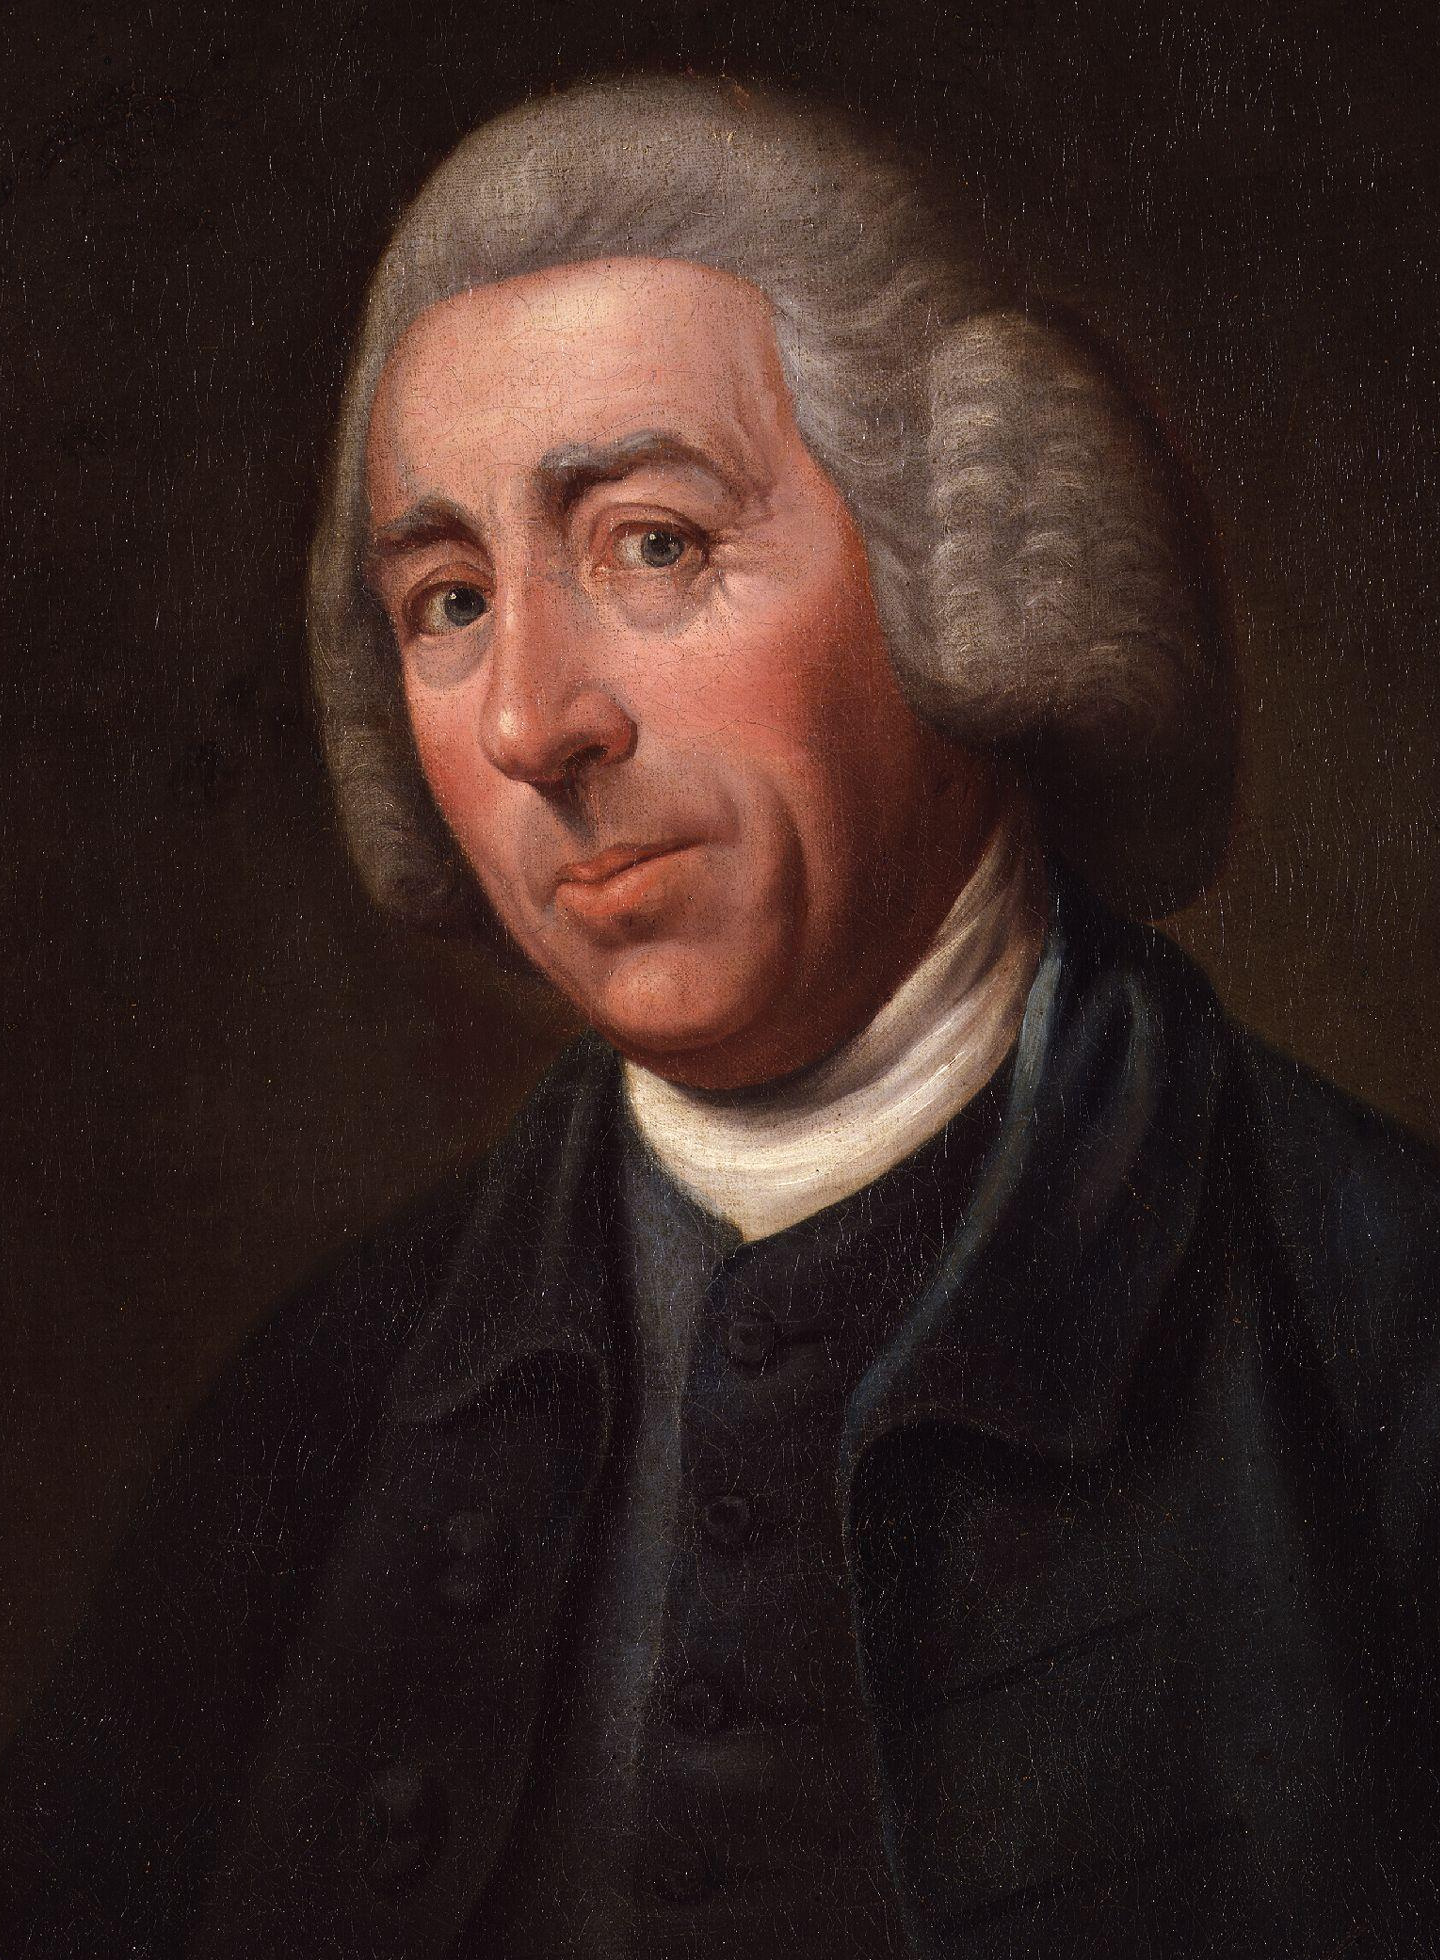
ลานเซลอต บราวน์

ไฟล์:Lancelot ('Capability') Brown by Nathaniel Dance, (later Sir Nathaniel Dance-Holland, Bt) cropped.jpg|thumb|ลานเซลอต บราวน์ "ผู้สามารถ"
ลานเซลอต บราวน์ (; พ.ศ. 2259 — 6 กุมภาพันธ์ พ.ศ. 2326) รู้จักโดยทั่วไปในอีกชื่อหนึ่งว่า บราวน์ผู้สามารถ (Capability Brown) นักจัดสวนและภูมิทัศน์ชาวอังกฤษผู้ได้รับการกล่าวขวัญถึงว่าเป็น “ศิลปินที่สมราคาคนสุดท้ายแห่งคริสต์ศตวรรษที่ 18” และนับเป็นนักจัดสวนที่ยิ่งใหญ่ที่สุดของอังกฤษ ได้ออกแบบสวนสาธารณะมากกว่า 170 แห่งและมีหลายแห่งที่ยังคงยั่งยืนอยู่ถึงปัจจุบัน
== ประวัติ ==
ลานเซลอต บราวน์ เกิดที่เมืองเคิร์กอาร์ล นอร์ธทัมเบอร์แลนด์ ได้รับการศึกษาที่โรงเรียนแคมโบ เริ่มทำงานด้วยการเป็นเด็กคนสวนอยู่กับเซอร์วิลเลียม ลอเรน และย้ายไปอยู่ที่ “วูตัน” ของริชาร์ด เกรนวิลล์-เทมเปิล เอิร์ลที่ 2 จากนั้นเข้าร่วมทำงานเป็นพนักงานสวนกับหลอร์ดค็อบแฮมที่สโตว์ บักกิงแฮมเชียร์ อยู่ภายใต้การดูแลของวิลเลียม เคนท์ ซึ่งถือกันว่าเป็นผู้บุกเบิกและวางรูปแบบของสวนอังกฤษ ในระหว่างที่ทำงานอยู่ที่สโตว์ บราวน์แต่งงานกับสตรีพื้นถิ่นชื่อบริเจ็ต วาเยต และมีบุตรคนแรกในสี่คนของเขา
ในฐานะผู้ชำนาญที่ขึ้นชื่อในสวนสไตล์อังกฤษ บราวน์ได้รับการเรียกหามากที่สุดจากเจ้าของที่ดิน เมื่อ พ.ศ. 2294 ฮอเรซ วอลโปล เขียนถึงงานของบราวน์ที่ปราสาทวอร์ริกไว้ว่า "“ตัวปราสาทได้รับการเสริมให้งดงามขึ้น ทิวทัศน์ที่นี่สร้างความประทับใจข้าพเจ้ามากกว่าที่คาดไว้ แม่น้ำเอวอนไหลหลากลดหลั่นเป็นชั้นลงถึงฐานของมัน นับเป็นสวนที่ได้รับการจัดวางไว้อย่างดียิ่งโดยบราวน์ผู้เป็นผู้วางแนวคิดที่เคนท์และที่ฟิลิปส์ เซาท์โคท""
== การทำงาน ==
ประมาณว่าบราวน์เป็นผู้รับผิดชอบในการออกแบบสวนไม่น้อยกว่า 170 แห่งตามบริเวณบ้านและคฤหาสน์ที่งดงามที่สุดของประเทศอังกฤษ งานของบราวน์ยังคงปรากฏอยู่ถึงปัจจุบัน ซึ่งรวมถึงพระราชวังเบลนไฮม์ บ้านโบวูด มิลตันแอบเบย์ และมิลตัลแอบบาสที่อยู่ใกล้เคียงกัน และที่อื่นๆ อีกหลายแห่ง บุรุษผู้ปฏิเสธงานในไอร์แลนด์เนื่องจากยังทำงานในอังกฤษไม่แล้วเสร็จได้รับการขนานนามว่า "บราวน์ผู้สามารถ" ก็เพราะเขามักบอกเจ้าของที่ดินผู้เป็นลูกค้าเสมอว่าที่ดินผืนนั้นมีขีดความ "สามารถ" สูงสำหรับงานจัดภูมิทัศน์
ไฟล์:Bowood from Morris's County Seats 1880.JPG|thumb|350px|บ้านโบวูด คฤหาสน์ชนบทที่จัดวางภูมิทัศน์โดยลานเซลอต บราวน์ "ผู้สามารถ"
งานของบราวน์มีสไตล์ที่เรียบง่ายเป็นสนามหญ้าที่เป็นเนินขึ้นลงตามลักษณะภูมิประเทศ และราบเรียบตรงไปสู่บ้านและกลุ่มต้นไม้ การวางต้นไม้กระจายอย่างธรรมชาติไม่เป็นแถวแนว ทางน้ำรูปแบบที่เคี้ยวคดได้รับการวิพากษ์วิจารณ์จากนักทฤษฎีสวนในสมัยนั้นเป็นอันมาก แต่ในขณะเดียวกัน สไตล์สวนอังกฤษแบบใหม่ของบราวน์ก็ได้รับการยกย่องเป็นอย่างมากเช่นกัน
งานภูมิทัศน์ของบราวน์นับเป็นงานบุกเบิกทางแฟชั่น และมีความแตกต่างขั้นพื้นฐานไปจากสวนรูปนัยที่กำลังถูกแทนที่ในยุคนั้นค่อนข้างมาก สวนที่เรียกว่า “สวนรูปนัย” (Formal garden) ของอังกฤษซึ่งเป็นแบบอย่างที่แพร่หลายอยู่ก่อนแล้วได้รับการวิพากษ์วิจารณ์จาก อเลกซานเดอร์ โปบ และบุคคลอื่นๆ ในช่วงคริสต์ศตวรรษ 1700 (พ.ศ. 2144-2243) เริ่มต้นถูกทดแทนในปี พ.ศ. 2362 โดยวิลเลียม เคนท์ และต่อมาโดยบราวน์ด้วยการจัดสวนในสไตล์ที่เป็นธรรมชาติมากขึ้น และ บราวน์เองนับได้ว่าเป็นผู้วางรูปแบบภูมิทัศน์อังกฤษที่มีรูปแบบละเอียดอ่อนและชัดเจนมากขึ้น
== ขั้นตอนการทำงาน ==
รัสเซล เพจ กล่าวถึงขั้นตอนการทำงานของบราวน์ไว้ว่า "“โน้มน้าวและกระตุ้นให้ลูกค้าที่ร่ำรวยรื้อสวนแบบรูปนัยเดิมทิ้งและทดแทนด้วยการจัดให้มีสนามหญ้า กลุ่มต้นไม้ และสระและทะเลสาบที่มีรูปทรงอิสระ” ริชาร์ด โอเวน เคมบริดจ์ กวีชาวอังกฤษและนักเขียนเรื่องเสียดสีได้ประกาศว่าตนเองขอตายก่อนถึงยุคสวนของบราวน์เพื่อจะได้ “เห็นสวรรค์ก่อนที่จะถูกปรับปรุง”" ซึ่งแสดงให้เห็นถึงการเล่าลือ ถกเถียงและการวิพากษ์วิจารณ์ผลงานของบราวน์ที่สามารถอยู่ยั่งยืนมานานได้มากกว่า 200 ปี แต่ในทางตรงกันข้าม ริชาร์ด บิสโกรฟ กล่าวถึงขั้นตอนงานของบราวน์ว่าเป็นการทำธรรมชาติให้สมบูรณ์ว่า
การตบแต่งอย่างชำนิชำนาญนี้ไม่เพียงแต่ไม่ได้รับการยอมรับในสมัยของบราวน์เองเท่านั้น คำไว้อาลัยที่เขียนโดยผู้ไม่ได้ลงชื่อกล่าวถึงงานของบราวน์ไว้ว่า "“น่าเสียดายที่ผลงานจากความความชาญฉลาดของ¬บราวน์ที่ทำให้เขาเป็นผู้ที่มีความสุขที่สุดนั้นจะกลับกลายเป็นสิ่งที่ทำให้มีคนจำเขาได้เพียงชั่วครู่เท่านั้น ทั้งนี้ก็เนื่องจากการเลียนแบบธรรมชาติมากเกินไปนั่นเองที่ทำให้งานของเขาผิดพลาด”" ความเป็นที่นิยมชมชอบบราวน์ลดน้อยลงอย่างรวดเร็วหลังการตายของเขา เพราะคนทั่วไปมองว่าเป็นการลอกเลียนธรรมชาติมากไป ในช่วงคริสต์ศตวรรษที่ 19 บราวน์ได้ถูกวิพากษ์วิจารณ์ค่อนข้างหนักจากทุกๆ คน แต่สถานการณ์นี้กลับกลายเป็นตรงกับข้ามเมื่อกาลเวลาได้ล่วงถึงคริสต์ศตวรรษที่ 20 ความนิยมชมชื่นบราวน์ได้กลับคืนมาดังเดิม ทอม เทอร์เนอร์ได้แนะว่าเป็นเพราะเนื่องมาจากงานเขียนของมารี-หลุยส์ กอเธียน เรื่อง “ประวัติศาสตร์ศิลปะของสวน” (History of garden art) ที่เน้นให้เห็นถึงความเป็นอัจฉริยะของบราวน์ รวมทั้งความเห็นเชิงบวกในผลงานของบราวน์ในงานเขียนเรื่อง “งามดังภาพวาด” (The Picturesque) ของคริสโตเฟอร์ ฮัสเซย์
== บั้นปลายชีวิต ==
บราวน์เสียชีวิตในปี พ.ศ. 2326 ที่ถนนเฮิร์ทฟอร์ด ในนครลอนดอน ตรงธรณีประตูบ้านของบริเจ็ตบุตรสาวที่แต่งงานกับสถาปนิกชื่อเฮนรี ฮอลแลนด์ โฮเรซ วอลโปล เขียนจดหมายถึงเลดีออโซรีเกี่ยวกับบราวน์ไว้ว่า "“คุณหญิงครับ นางไม้คงต้องเข้าไปอยู่ในถุงมือดำเสียแล้ว เพราะแม่ยายของพวกนาง คือสามีคนที่สองของคุณนายธรรมชาติได้ตายไปเสียแล้ว”" ศพของบราวน์ได้รับการฝังไว้ที่สนามหญ้าของโบสถ์เซนต์ปีเตอร์และเซนต์พอลซึ่งเป็นโบสถ์ประจำถิ่นที่คฤหาสน์เฟนสแตนตันขนาดเล็กของบราวน์ตั้งอยู่
ลานเซลอต บราวน์ มีชีวิตอยู่ตรงกับระหว่างรัชสมัยของสมเด็จพระสรรเพชญ์ที่ ๙ (พระเจ้าท้ายสระ) ในสมัยกรุงศรีอยุธยาและพระบาทสมเด็จพระพุทธยอดฟ้าจุฬาโลก ปีแรกในสมัยต้นรัตนโกสินทร์
== สวนและอุทยาน ==
งานสวนและอุทยานจำนวนมากของบราวน์ผู้สามารถที่ยังคงเหลือปรากฏให้เข้าชมได้ในปัจจุบัน ข่างล่างนี้คือรายการบางส่วนของงานภูมิทัศน์ของบราวน์
* Alnwick Castle
* Aske Hall
* Audley End House
* Aynhoe Park
* Blenheim Palace
* Bowood House
* Broadlands
* Burghley House
* Burton Constable Hall
* Castle Ashby
* Charlecote Park
* Chatsworth House
* Chillington Hall
* Clandon Park
* Clumber Park
* Corsham Court
* Euston Hall
* Grimsthorpe Castle
* Harewood House
* Highclere Castle
* Holkham Hall
* Ickworth House
* Longleat
* Great Packington|Packington Park
* Petworth House
* Prior Park Landscape Garden
* Ragley Hall
* Schloss Richmond (Richmond Palace) in Braunschweig, Germany
* Scampston Hall
* Sheffield Park Garden
* Sherborne Castle
* Sledmere House
* Stowe Landscape Garden
* Syon House
* Temple Newsam
* Trentham Gardens
* Warwick Castle
* Weston Park
* Wimbledon Park
* Wimpole Hall
* Wrest Park Gardens
== อ้างอิง ==
* Morrow, Baker H., "A dictionary of Landscape Architecture".The University of New Mexico, 1987
== เอกสารแนะนำ ==
* Thomas Hinde, "Capability Brown: The Story of a Master Gardener" (W. W. Norton, 1987)
* Roger Turner, "Capability Brown and the Eighteenth Century English Landscape" (Rizzoli, 1985)
* Dorothy Stroud, "Capability Brown" (Faber and Faber, 1975)
== ดูเพิ่ม ==
* ภูมิสถาปัตยกรรม
== แหล่งข้อมูลอื่น ==
* gardenvisit.com ชีวประวัติลานเซลอต บราวน์
หมวดหมู่:พืชกรรมสวนและการทำสวน
หมวดหมู่:ภูมิสถาปนิก
หมวดหมู่:นักจัดสวน
หมวดหมู่:บุคคลจากเทศมณฑลนอร์ทัมเบอร์แลนด์